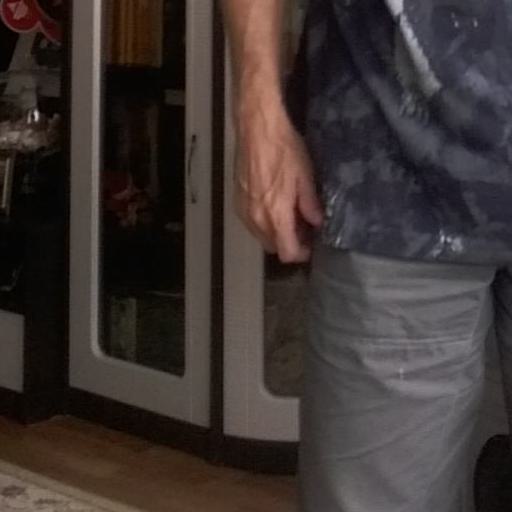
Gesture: no_gesture